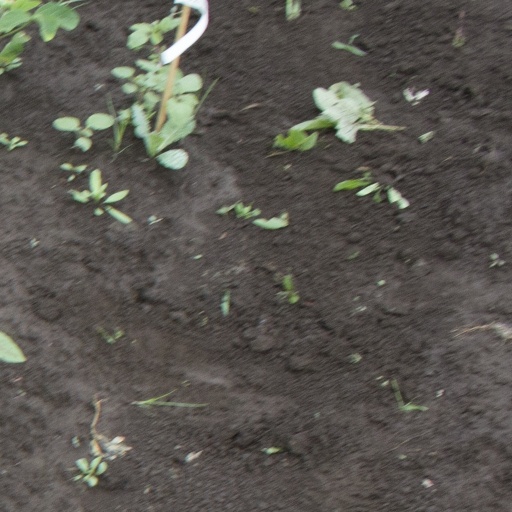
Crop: soybean